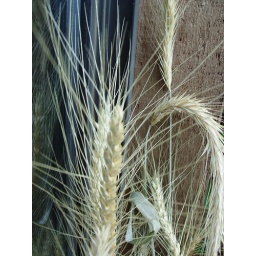
grass I thought looked cool with all it's &amp;quot;whiskers&amp;quot; that grew underneath a bird feeder